Rowac

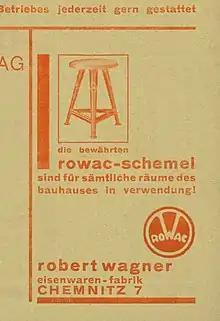
Rowac advertisement in a Bauhaus Dessau brochure - around 1927

The design of the Rowac stool represents the functionalist ideal advocated by the Bauhaus, among others, in Germany in the interwar period, in which practicality and utility were intended to be at the centre of aesthetic interest. From 1926 on, the stools found their way into the classrooms and workshops of what was probably the most influential art school of the new, modern style, the Bauhaus Dessau. The fact that Walter Gropius chose the Rowac stool, of all things, for the Bauhaus building is believed to be due to its technically refined yet simple construction. Rowac advertised its stool in a Bauhaus brochure as follows: "the tried and tested rowac stools are in use in all rooms of the bauhaus!" Photos from the Bauhaus archive show that Rowac stools were not only used as seating in the workshops, but also for all kinds of other activities in the Prellerhaus and by the in-house band (Die Bauhauskapelle).